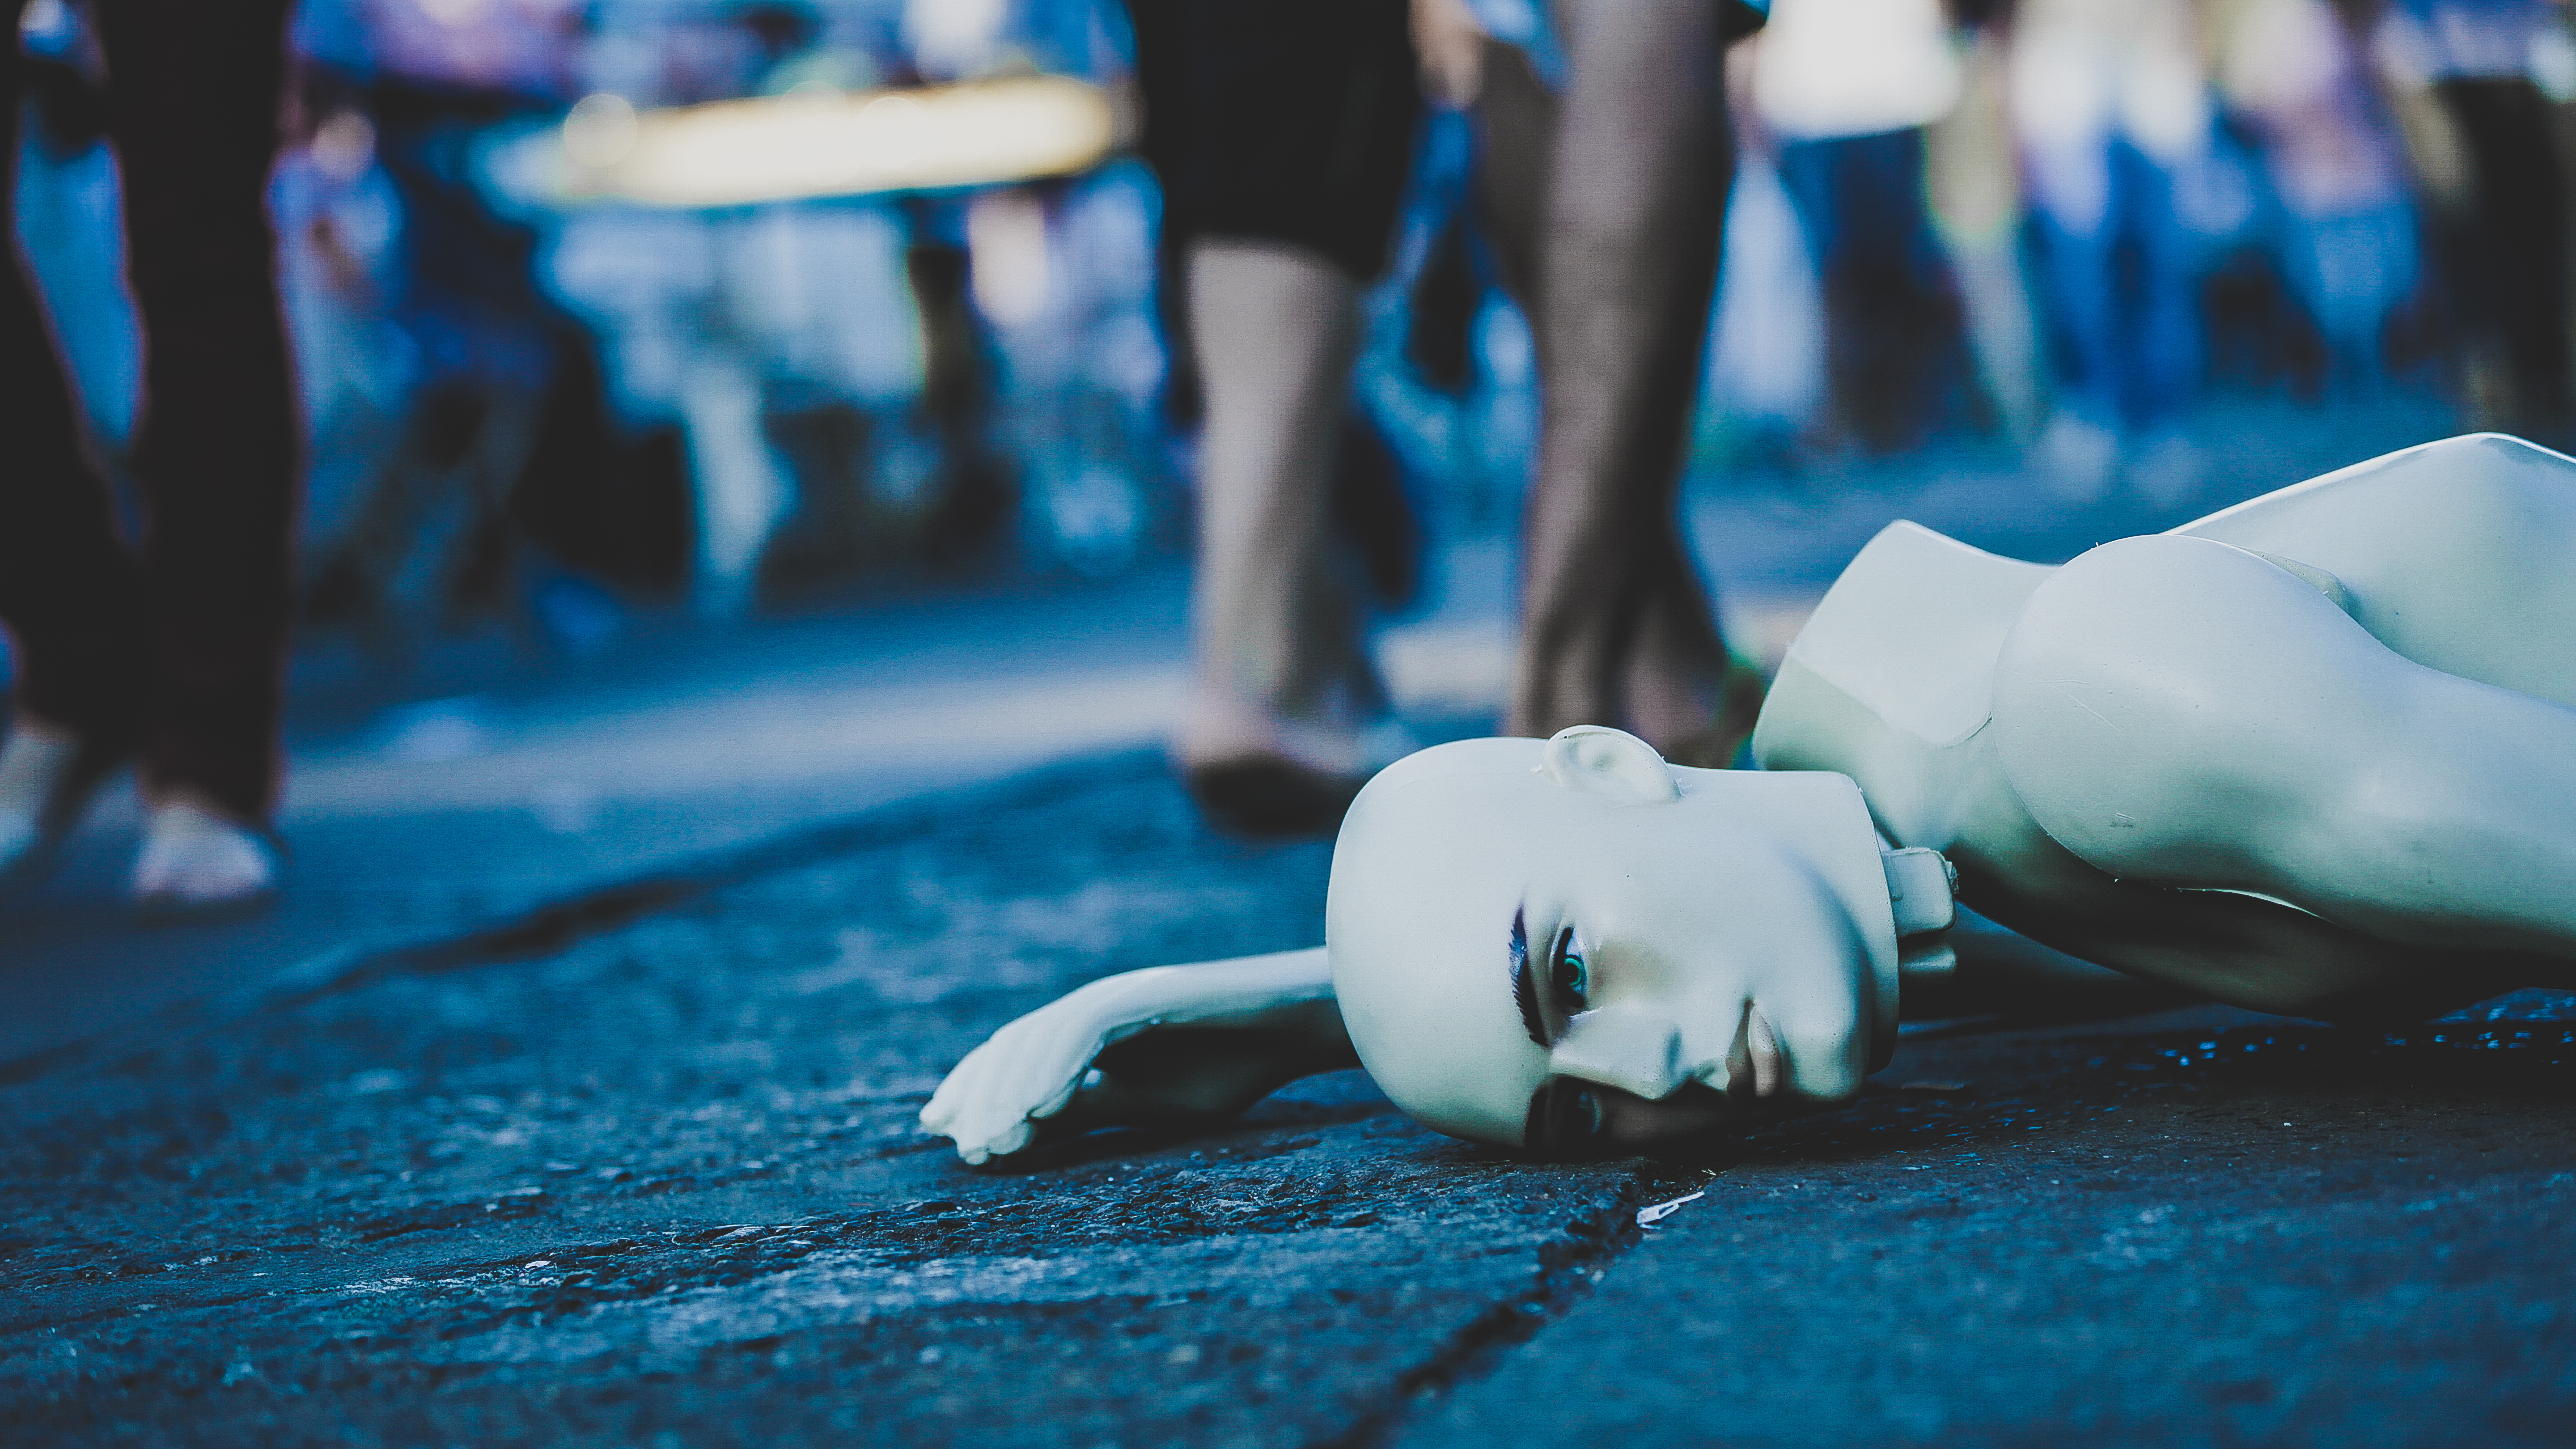
street, pavement, color, macro, broken, blue, mannequin